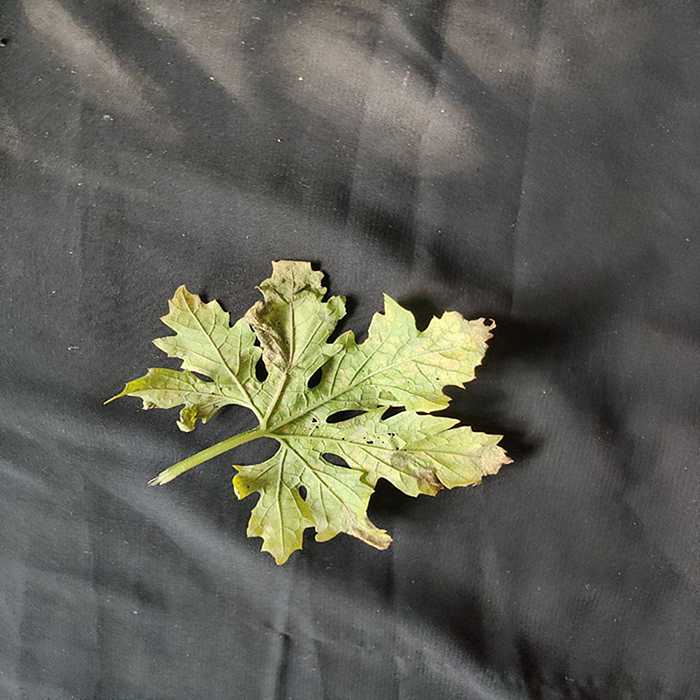
Plant: Bitter Gourd
Label: Mosaic virus